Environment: real
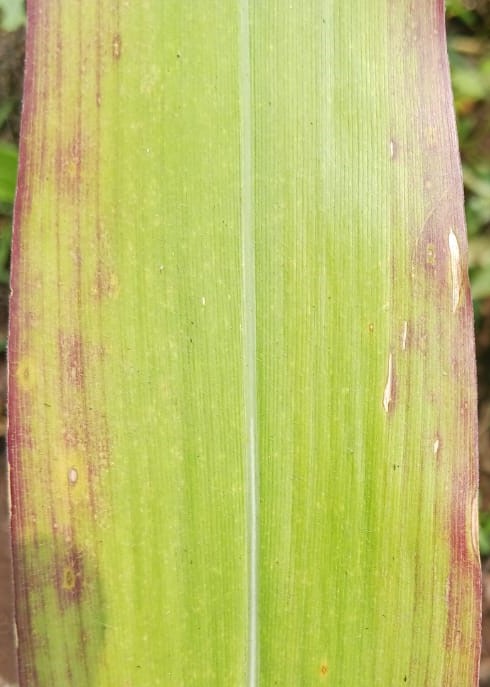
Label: phosphorus_deficiency